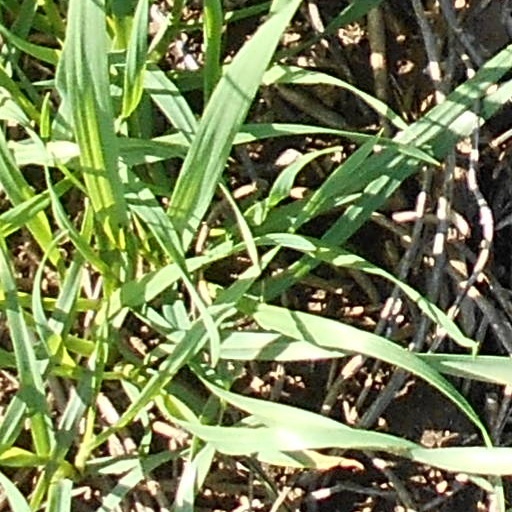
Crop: wheat